Nigg Bay

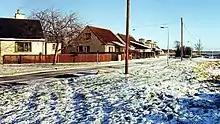
A street in Barbaraville

On the south east coast of Nigg Bay lie the village and parish of Nigg, which took its name from the bay, with the village of Pitcalnie further up the coast. On the north west shore of the bay are the villages of Milton to the east side of the shore, Barbaraville almost directly across from the fabrication yard and Balintraid further west.